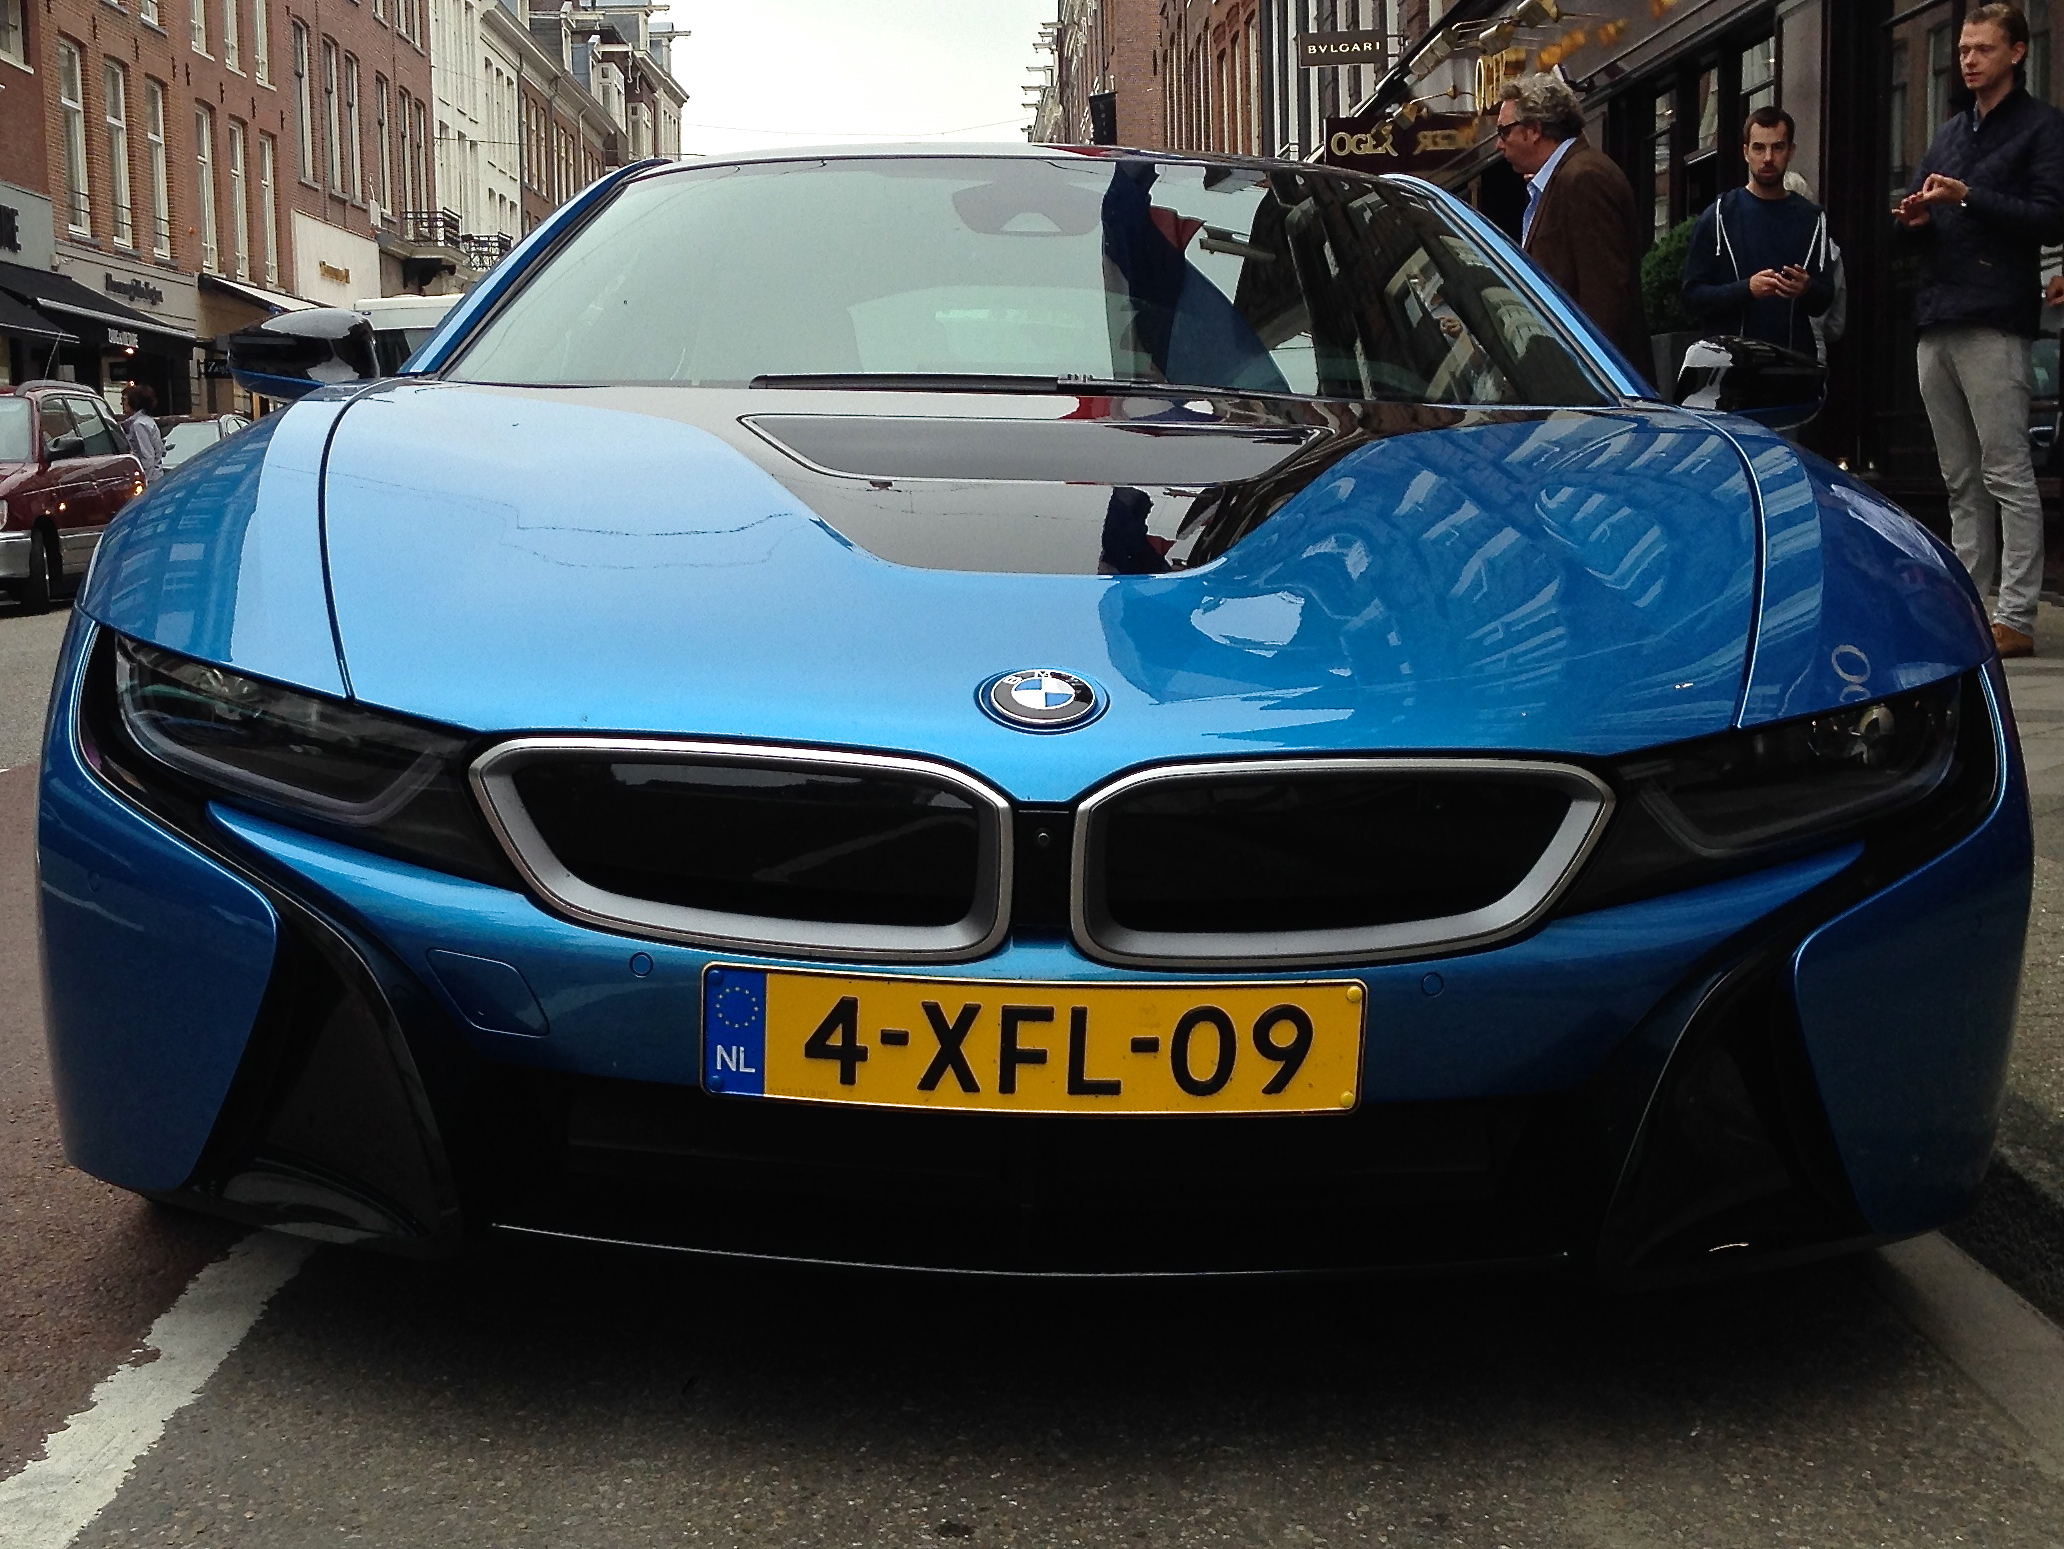
iphone, street, car, wheel, view, vehicle, symbol, blue, black, grille, sports car, bumper, supercar, amsterdam, sports, hybrid, super, front, bmw, convertible, electric, sportscar, photostream, plugin, charge, i8, land vehicle, automobile make, automotive exterior, automotive design, luxury vehicle, performance car, personal luxury car